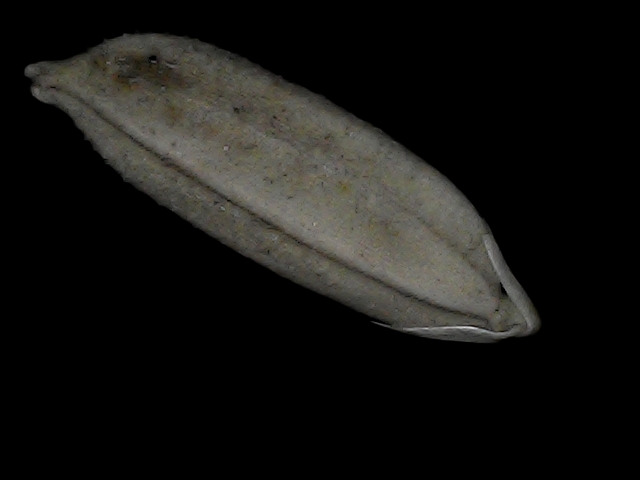
Rice variety: Bd72